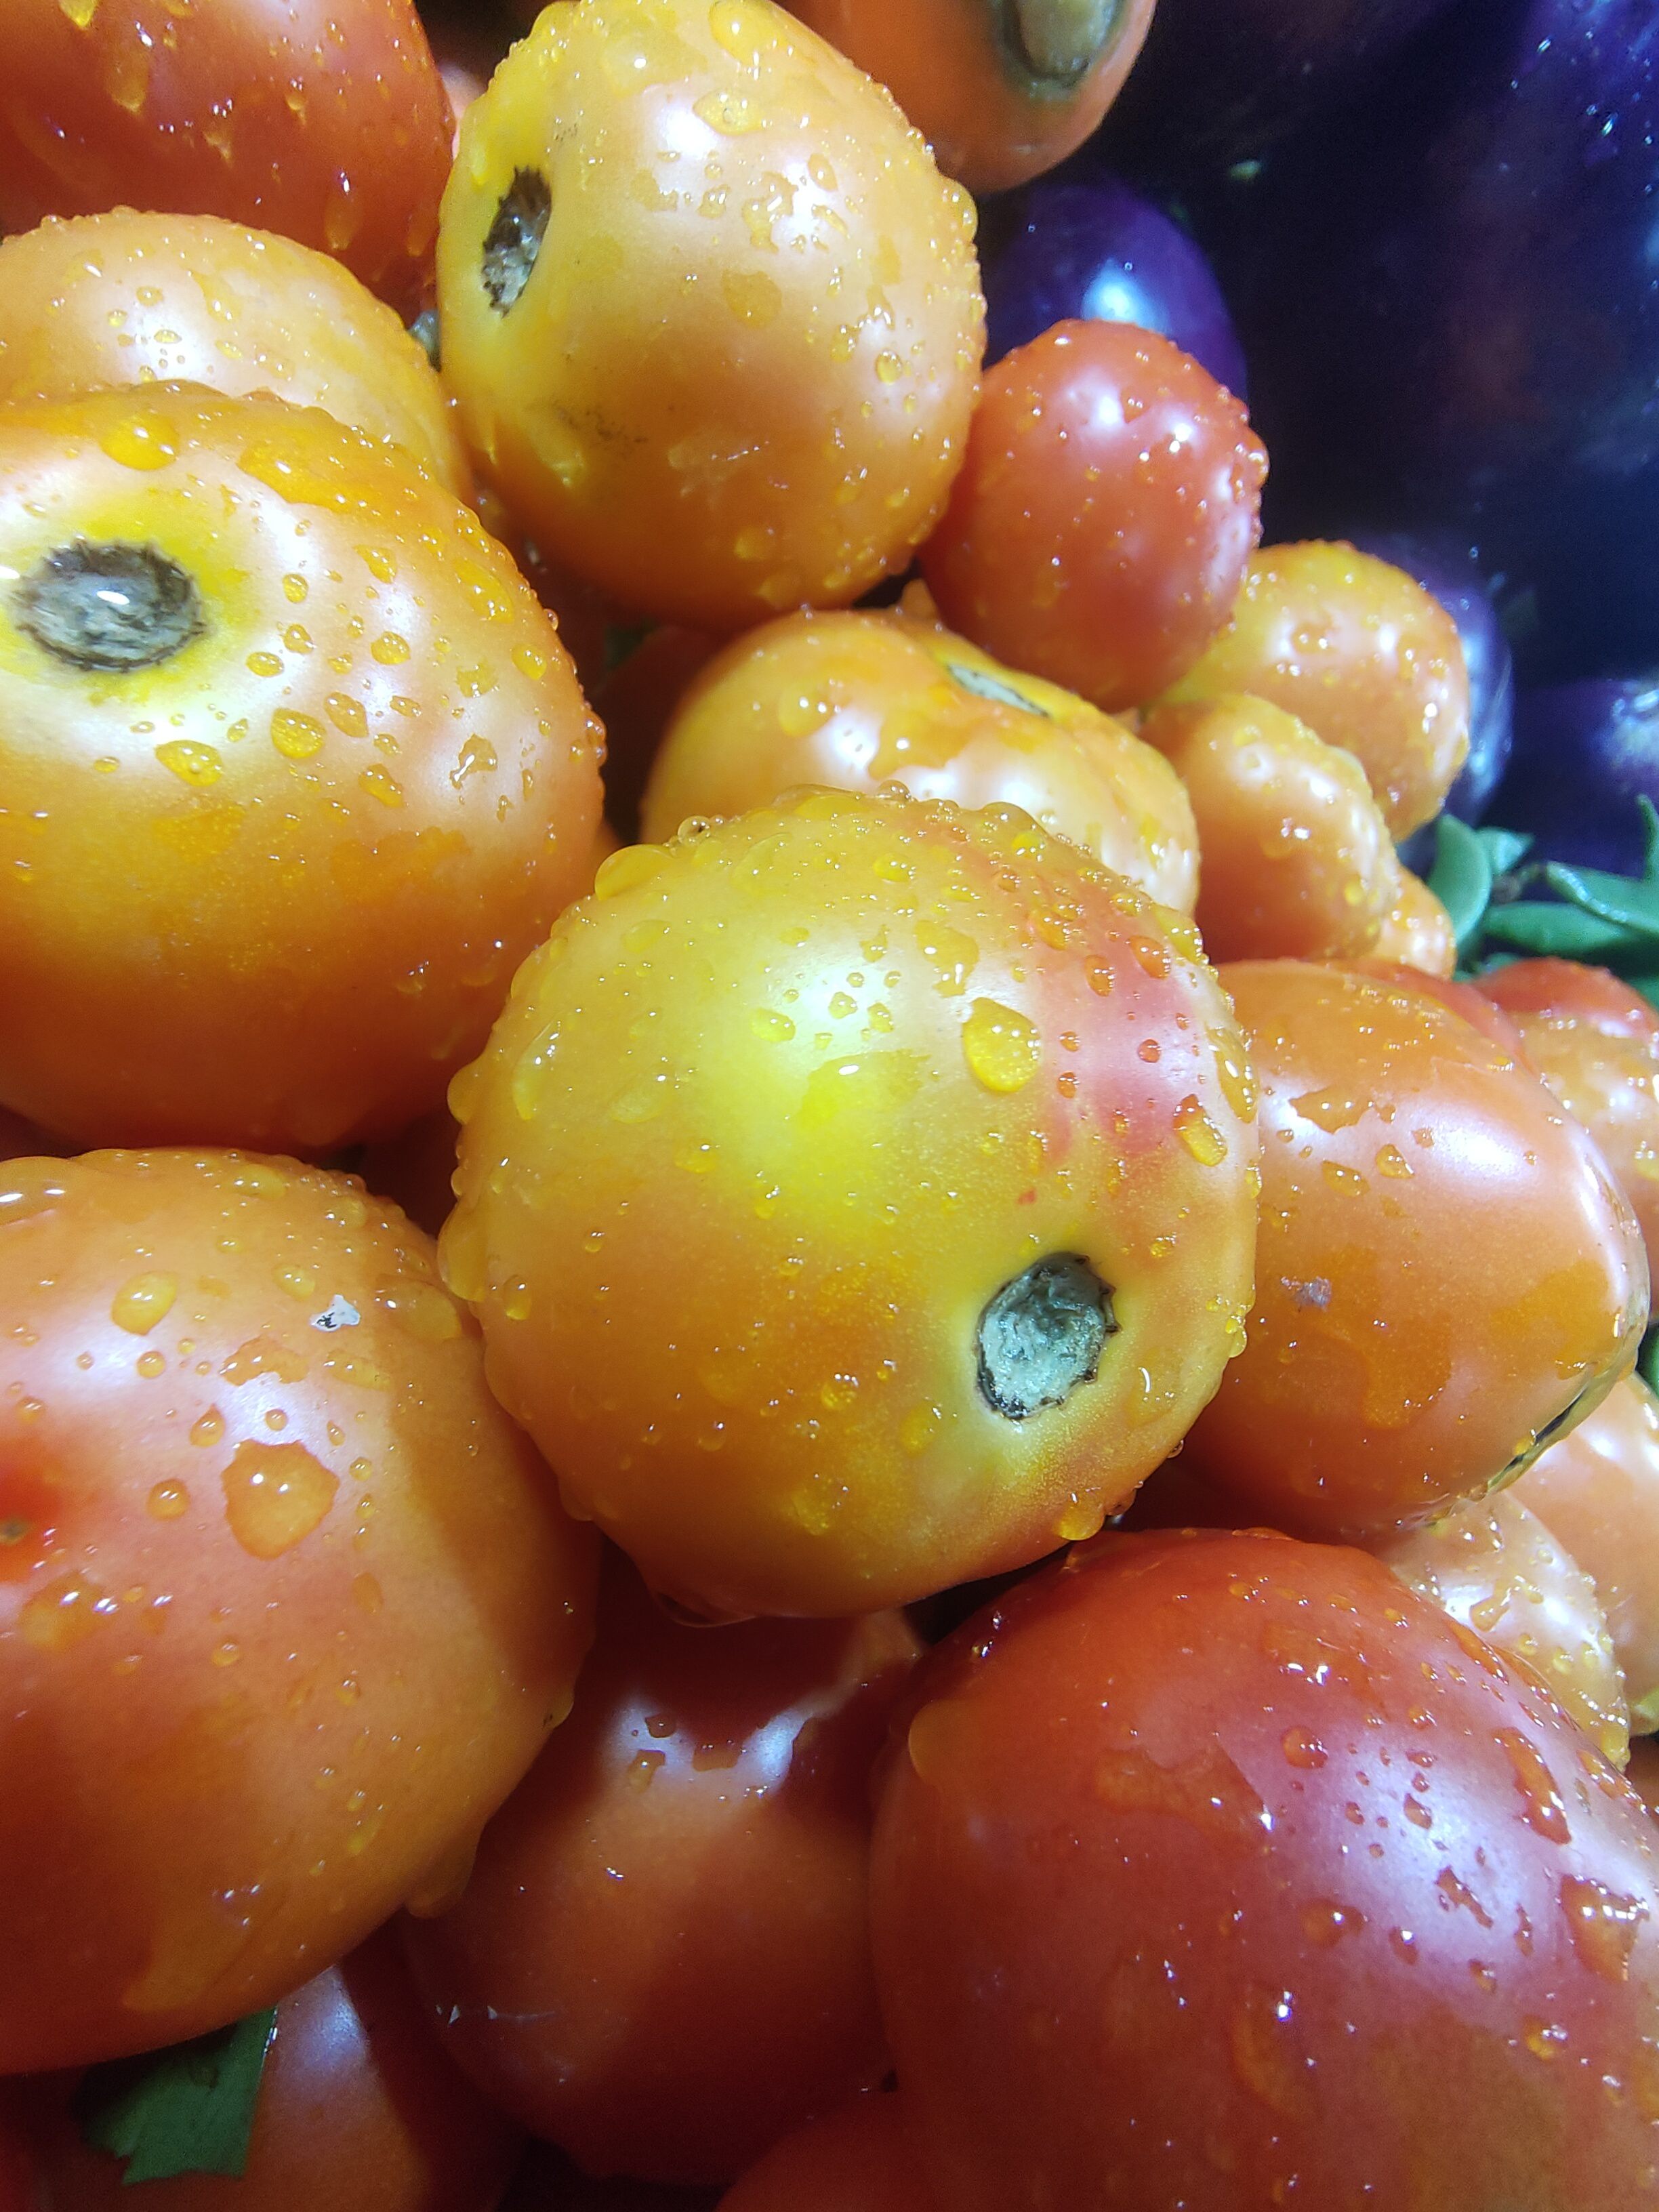
Label: Solanum Iycopersicum